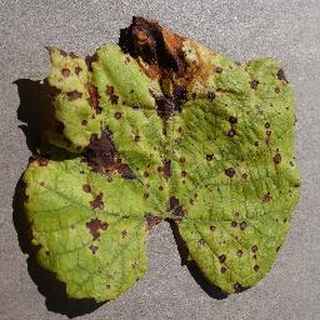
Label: grape_leaf_blight